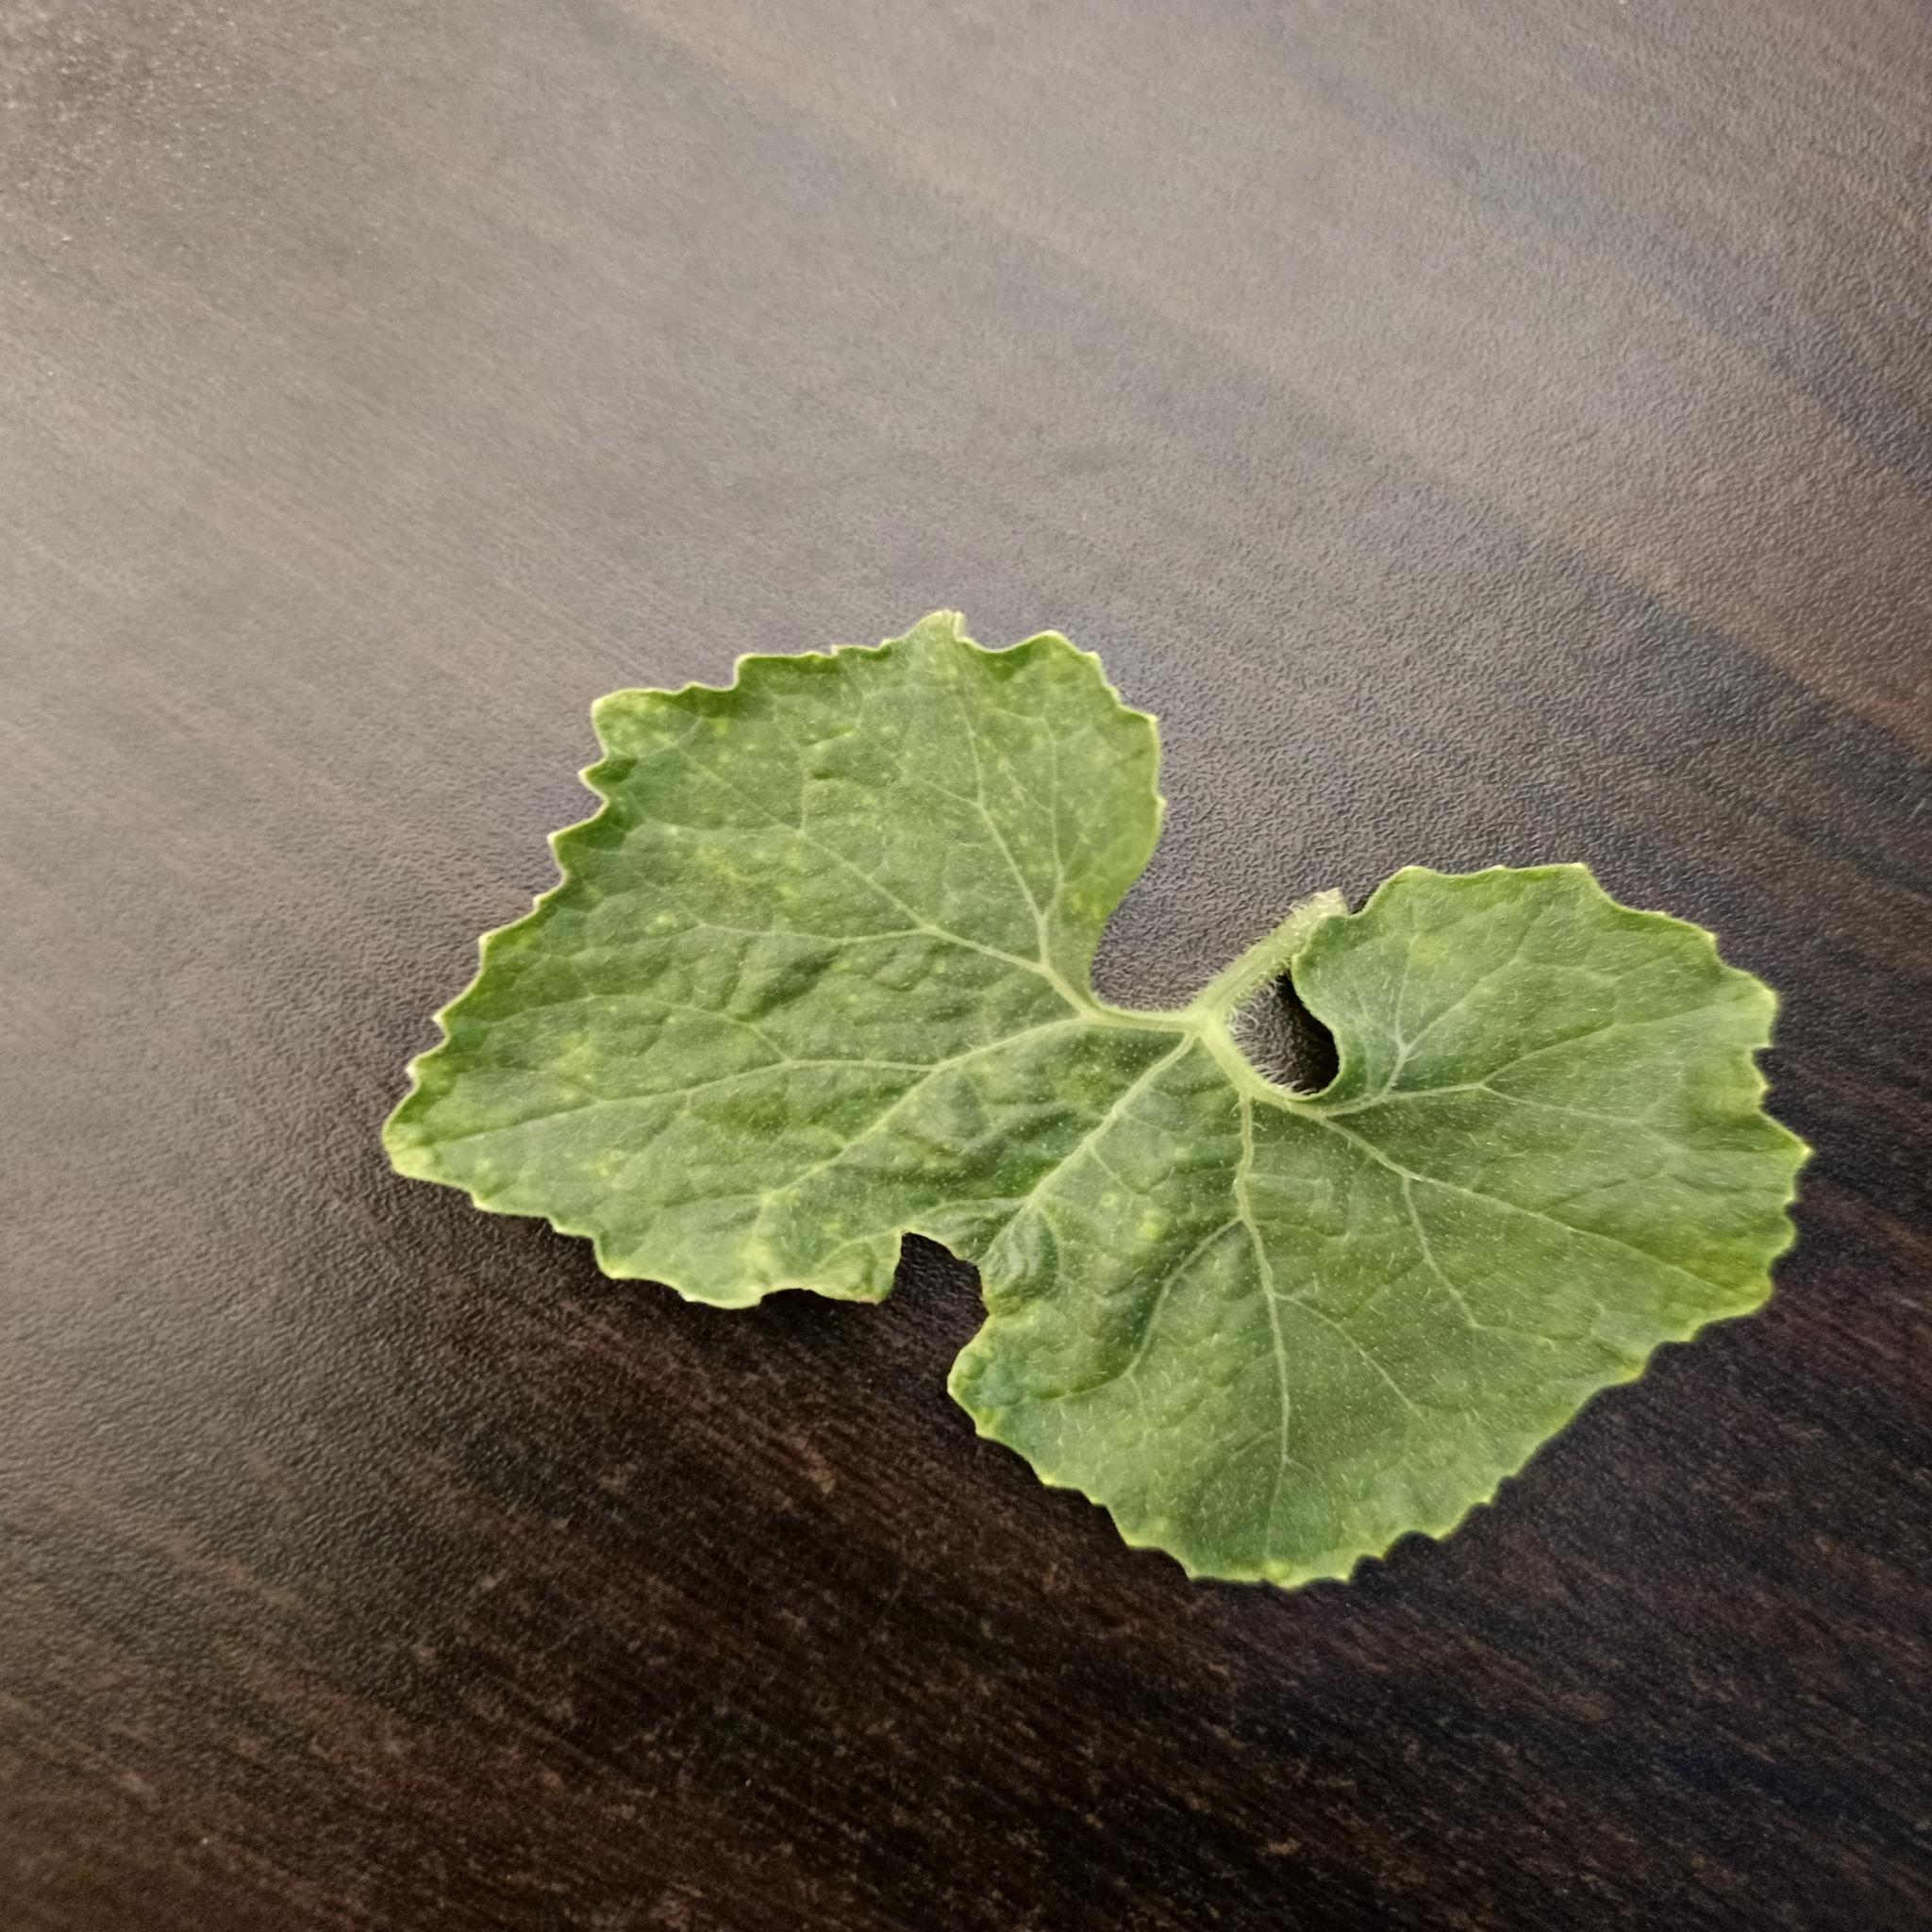
Label: Leaf curl